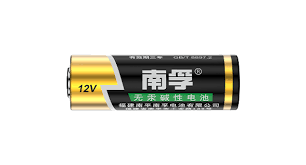
Waste category: battery